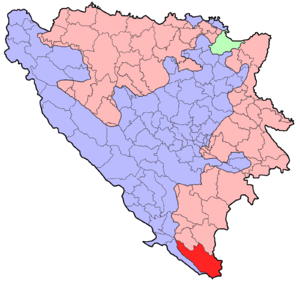
Trebinje est une ville de Bosnie-Herzégovine située au sud-est de la République serbe de Bosnie. Selon les premiers résultats du recensement bosnien de 2013, la ville intra muros compte 25 589 habitants et sa zone métropolitaine, appelée Ville de Trebinje, 31 433.